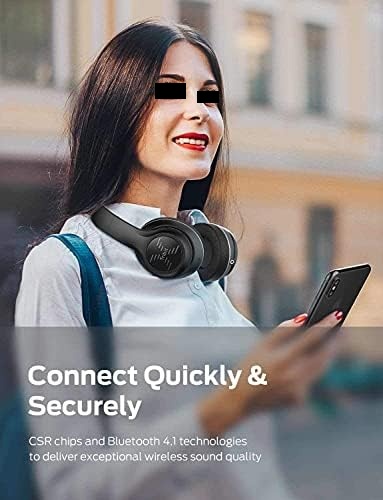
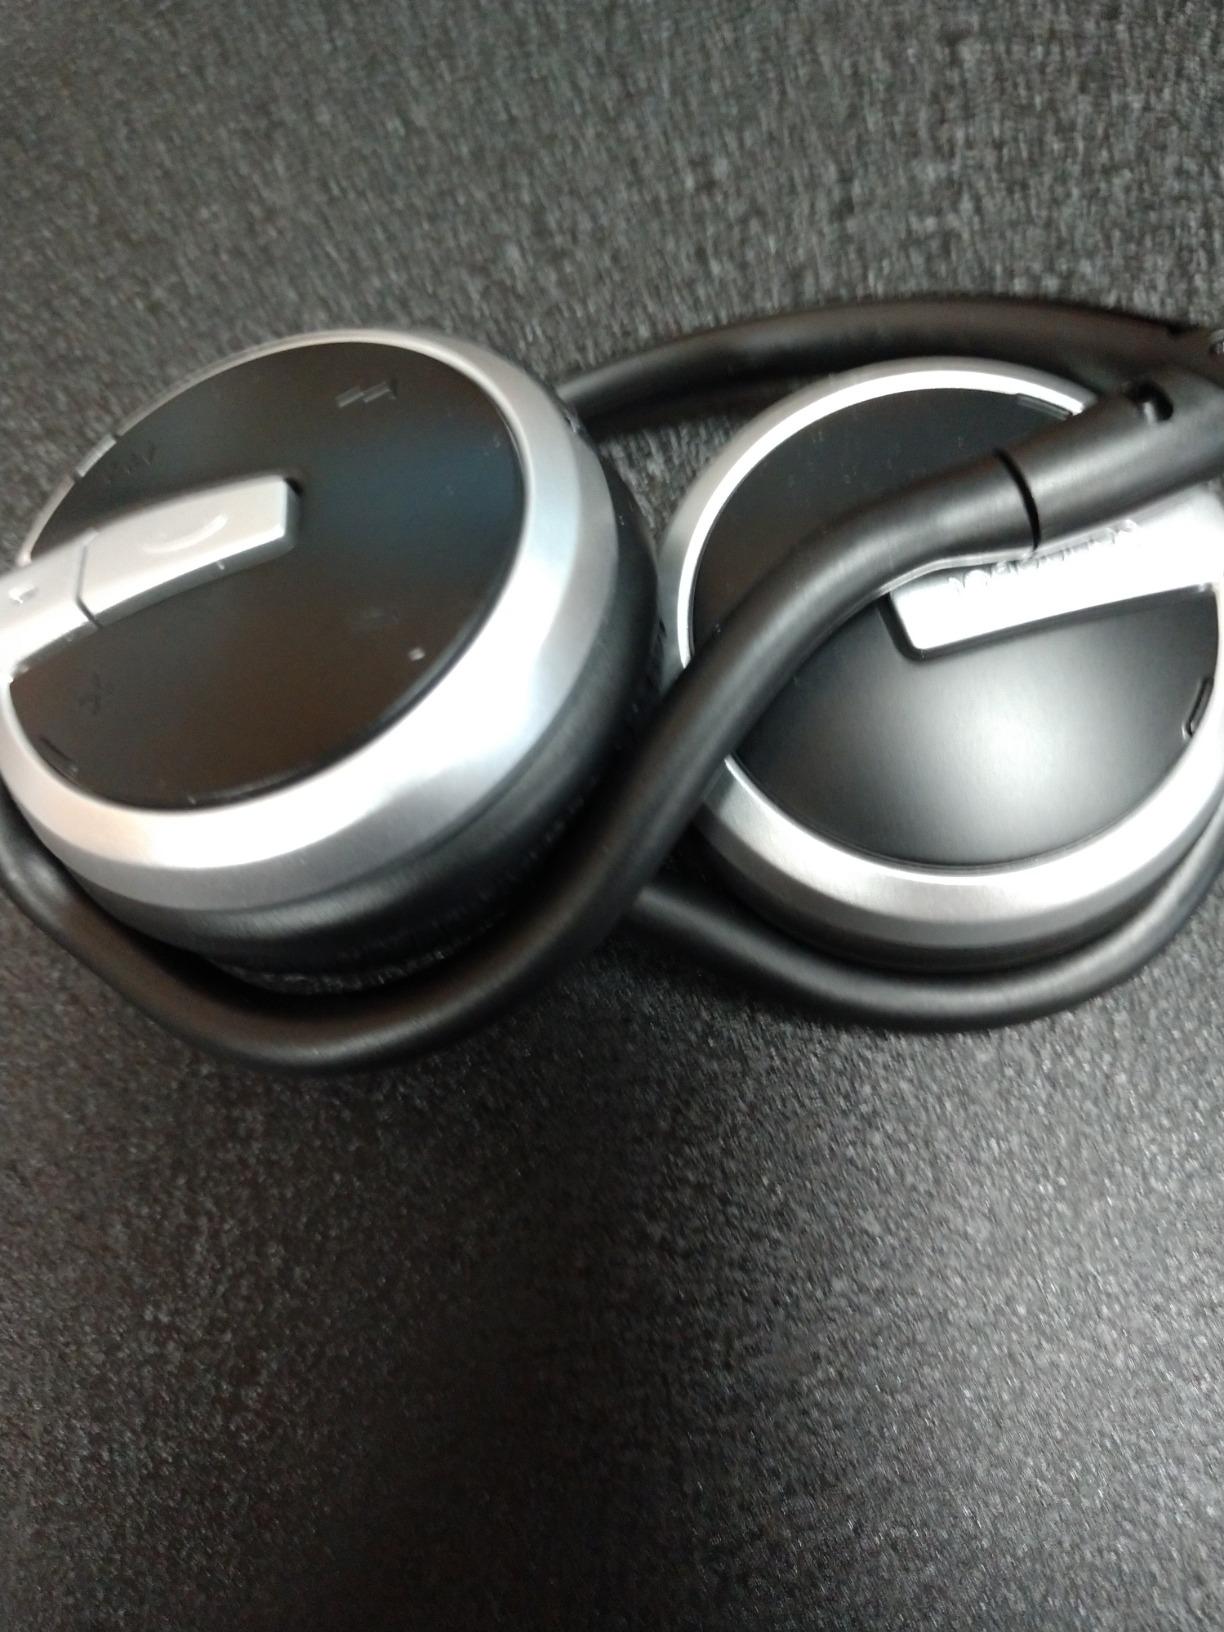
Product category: headphones
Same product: no